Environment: real
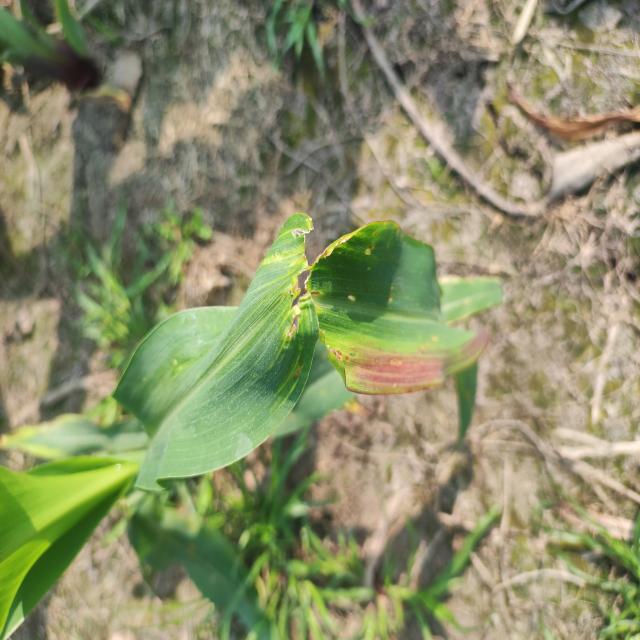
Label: fall_armyworm